The Penguin King

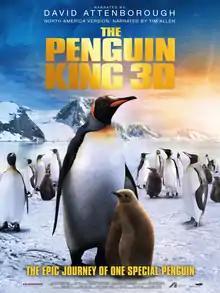
British poster

The Penguin King (American title: Penguins 3D) is a British 2012 natural history documentary which follows the life of a male king penguin on South Georgia. Released in 3D and 2D, "The Penguin King" is the second collaboration between Sky, Atlantic Productions and David Attenborough, who wrote and narrated the film. It was preceded by "Flying Monsters 3D", screened a year earlier, and was followed by the three-part series "Kingdom of Plants 3D" in spring 2012. The film features a music score from British composer James Edward Barker.